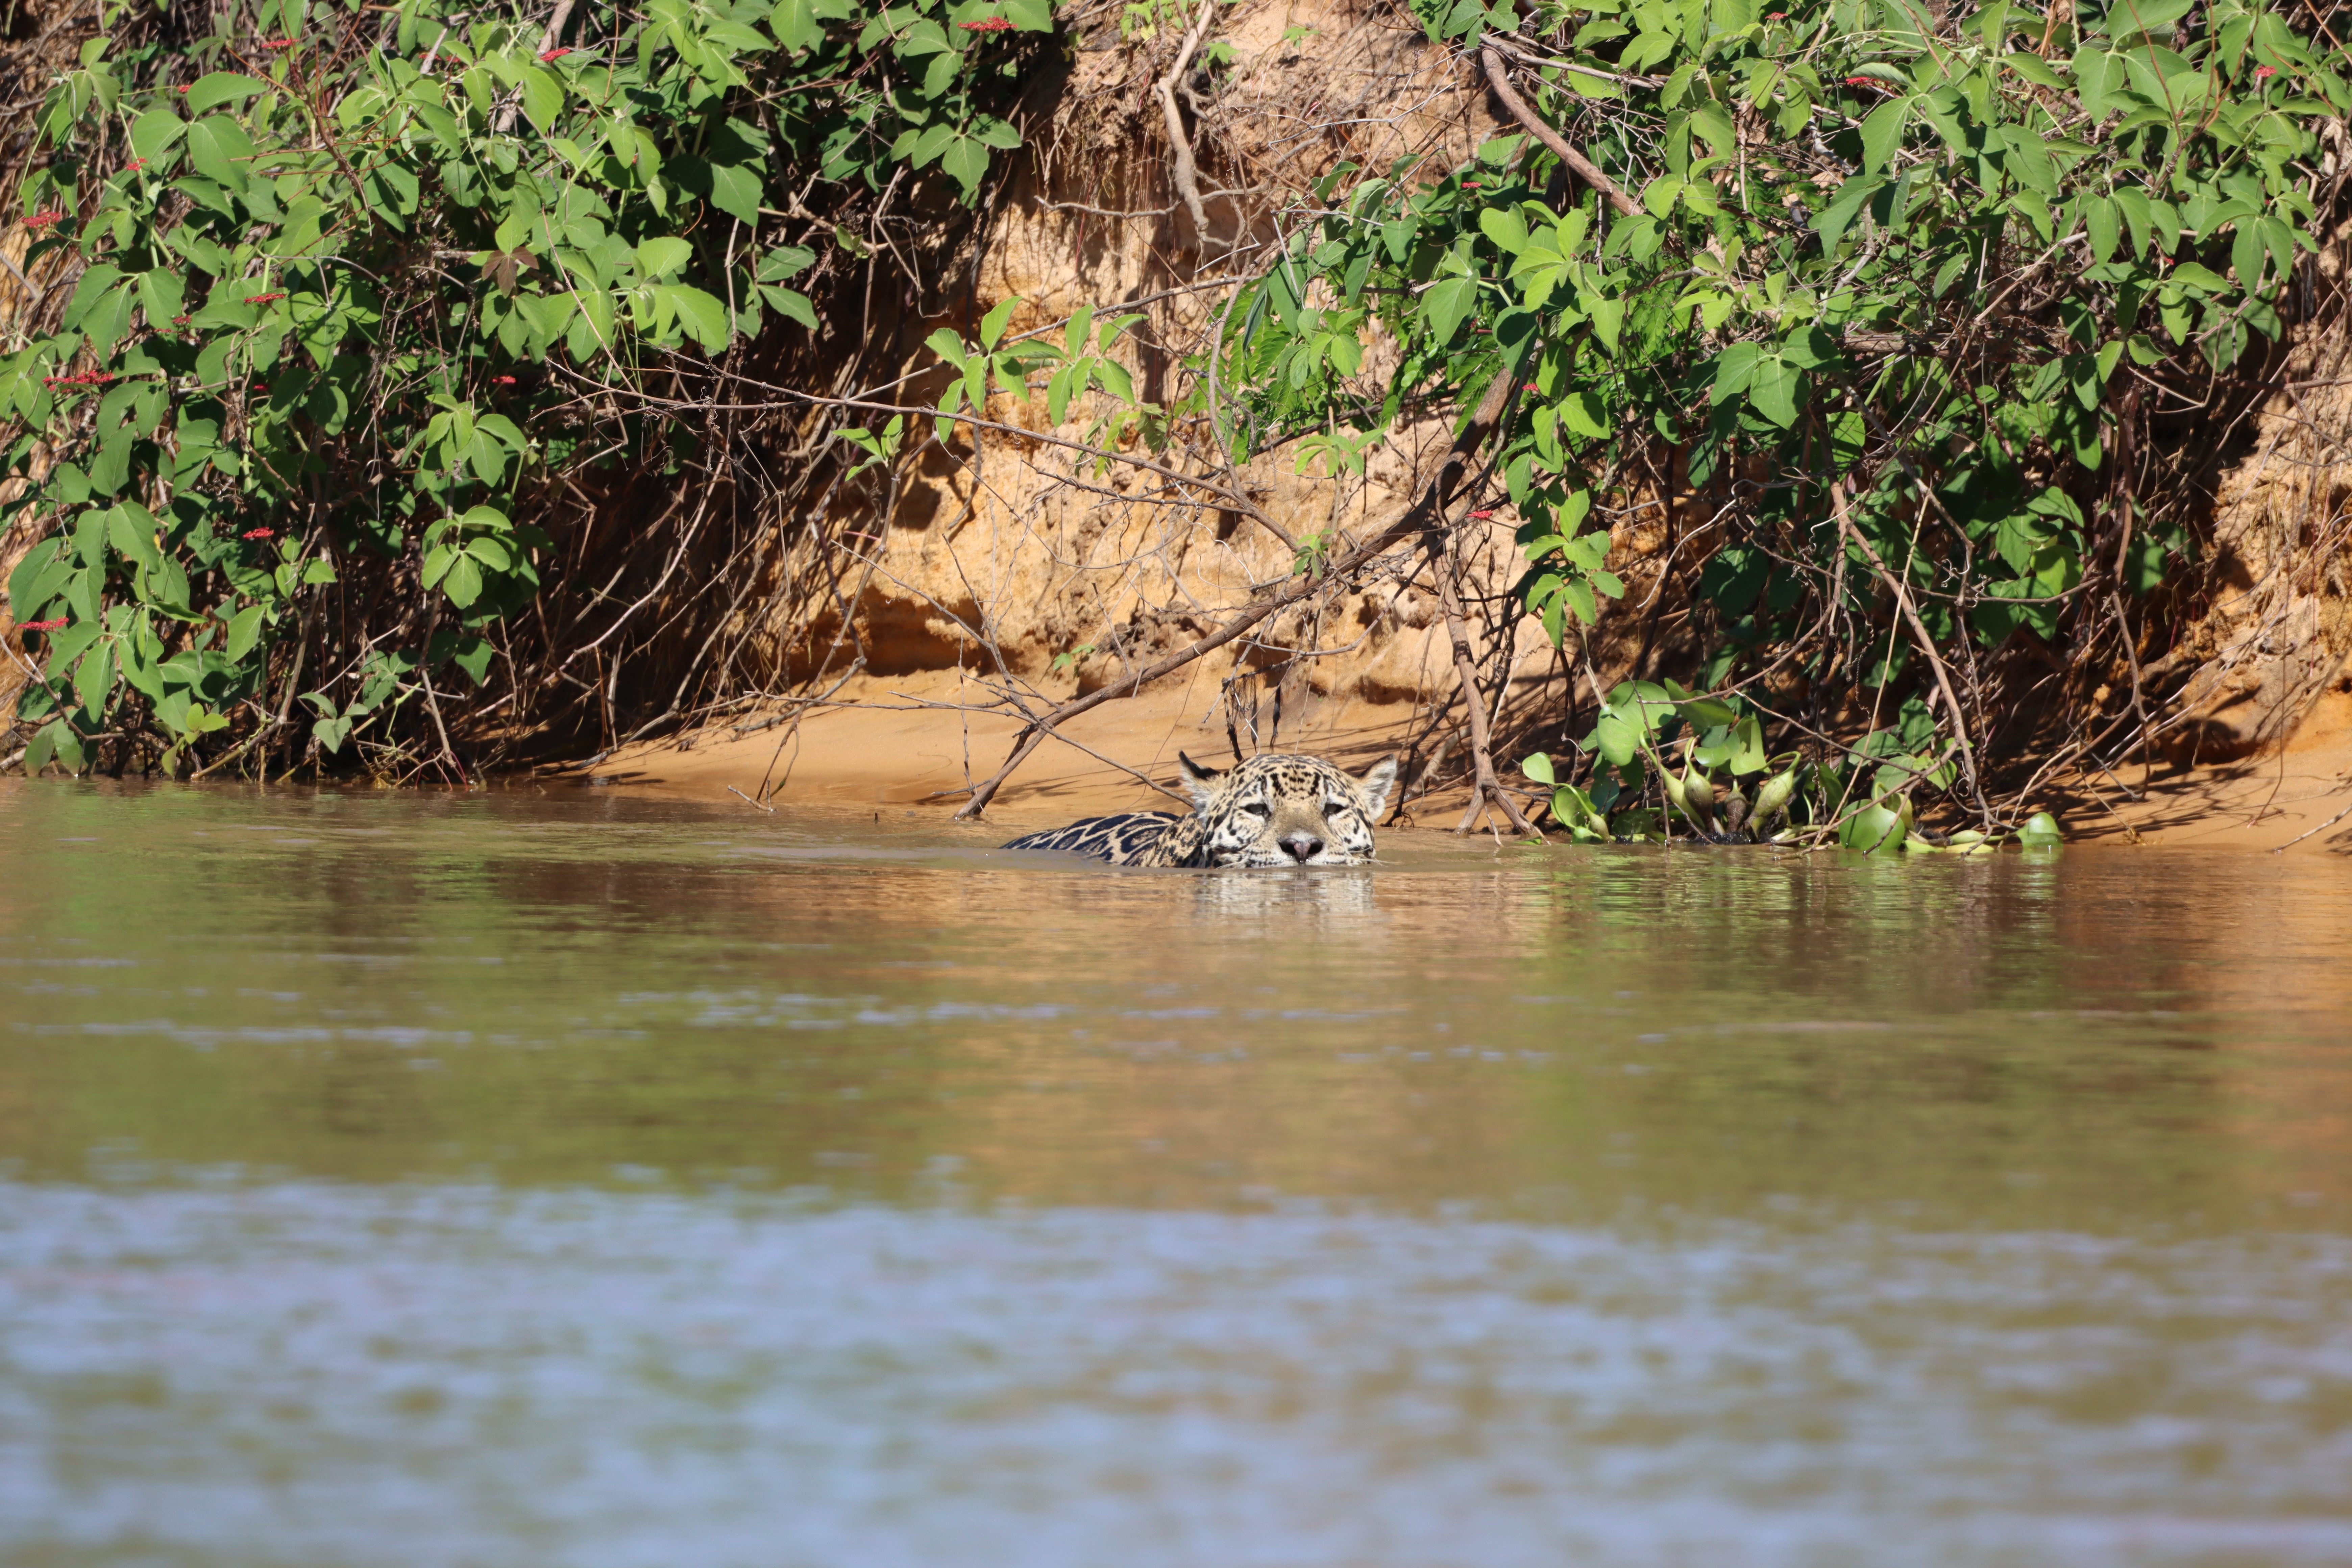
Jaguar: Ti